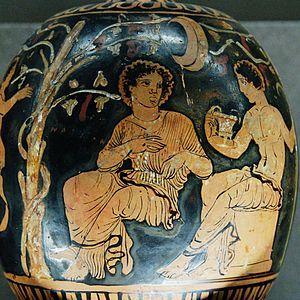
De gauche à droite